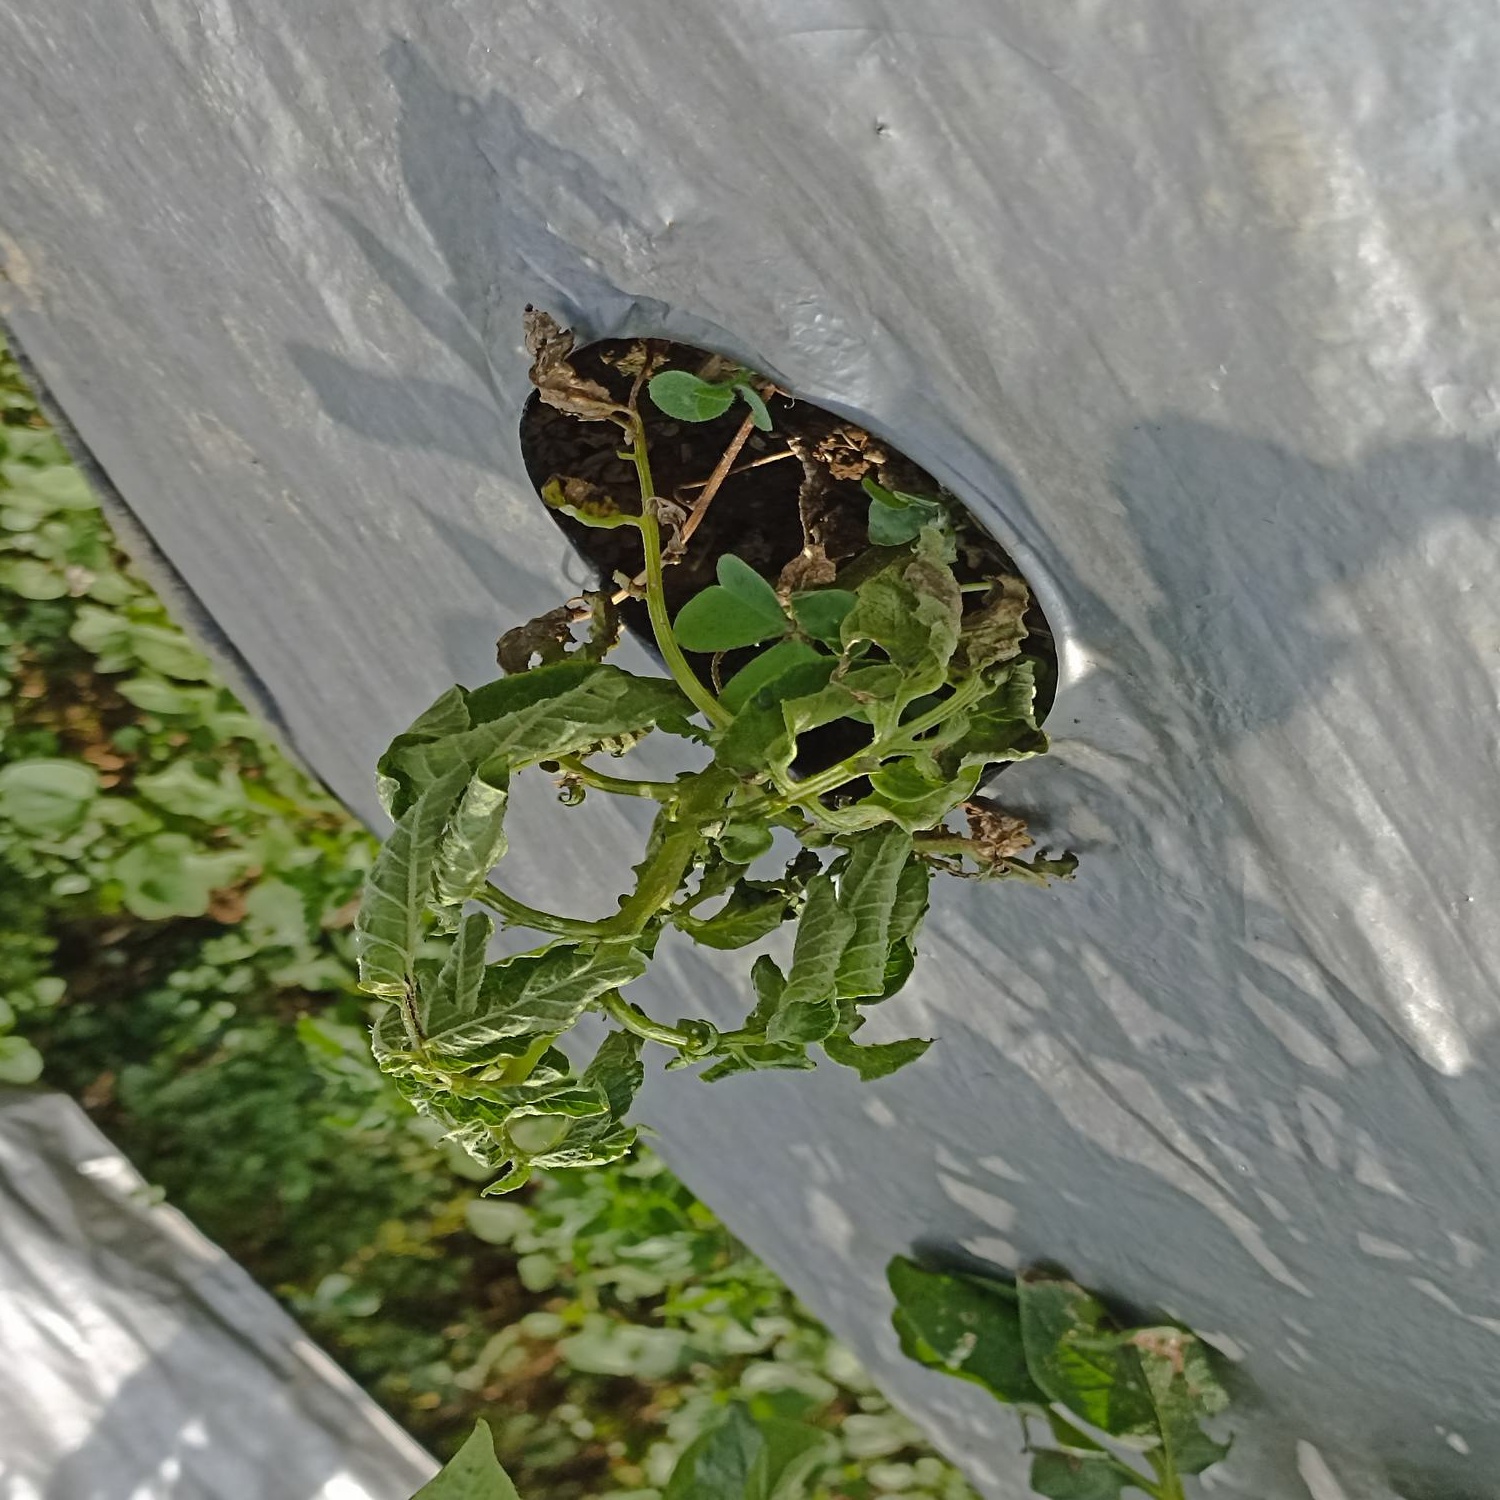
Etiqueta: Pudricion_Parda